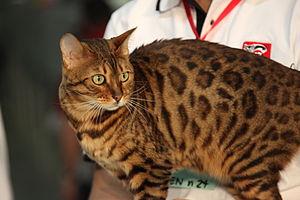
Un bengal au Fifé Worldshow 2009